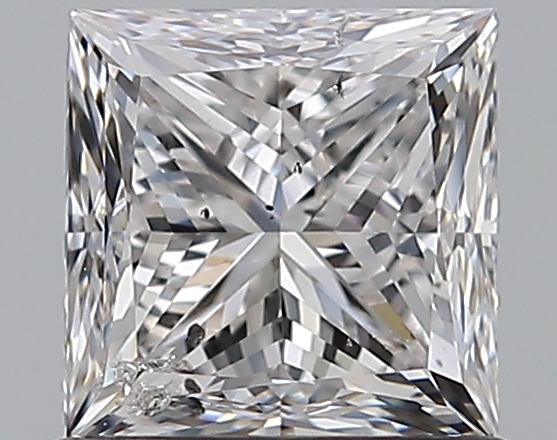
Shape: princess
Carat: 1
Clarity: SI2
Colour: D
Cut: GD
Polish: EX
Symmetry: VG
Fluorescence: F
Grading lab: GIA
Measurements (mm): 5.31 x 5.25 x 4.09